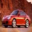
Label: automobile